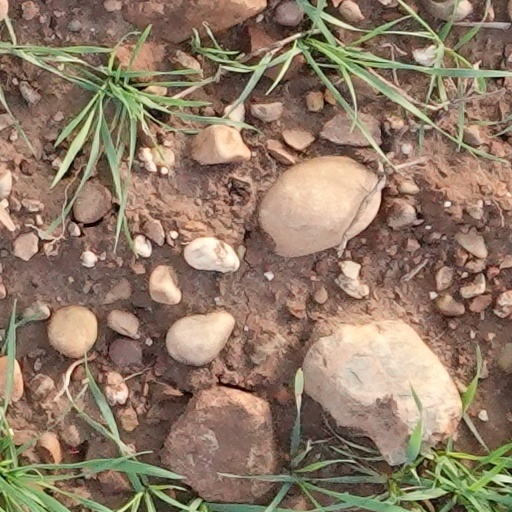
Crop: wheat